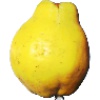
Label: quince